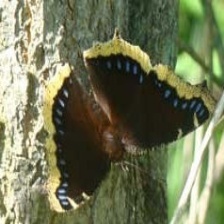
Species: MOURNING CLOAK
Butterfly family (ImageNet category): admiral